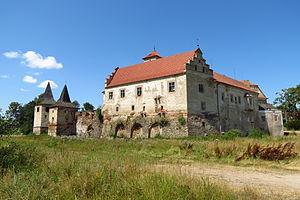
Červená Řečice est une ville du district de Pelhřimov, dans la région de Vysočina, en République tchèque. Sa population s'élevait à 1 003 habitants en 2019.